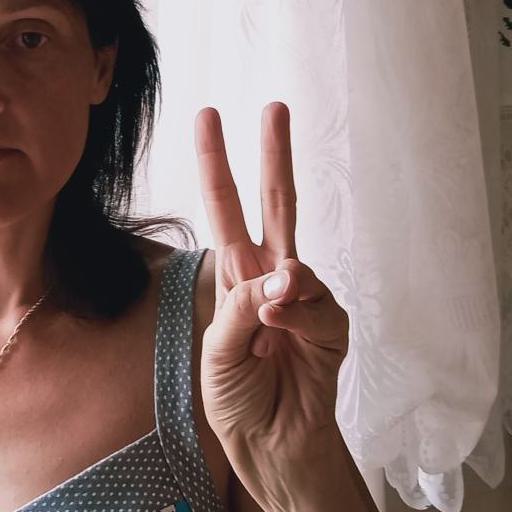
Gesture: peace